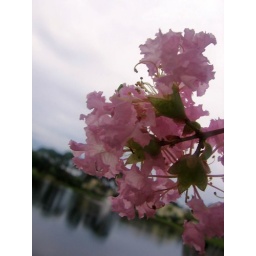
flowers by the lake